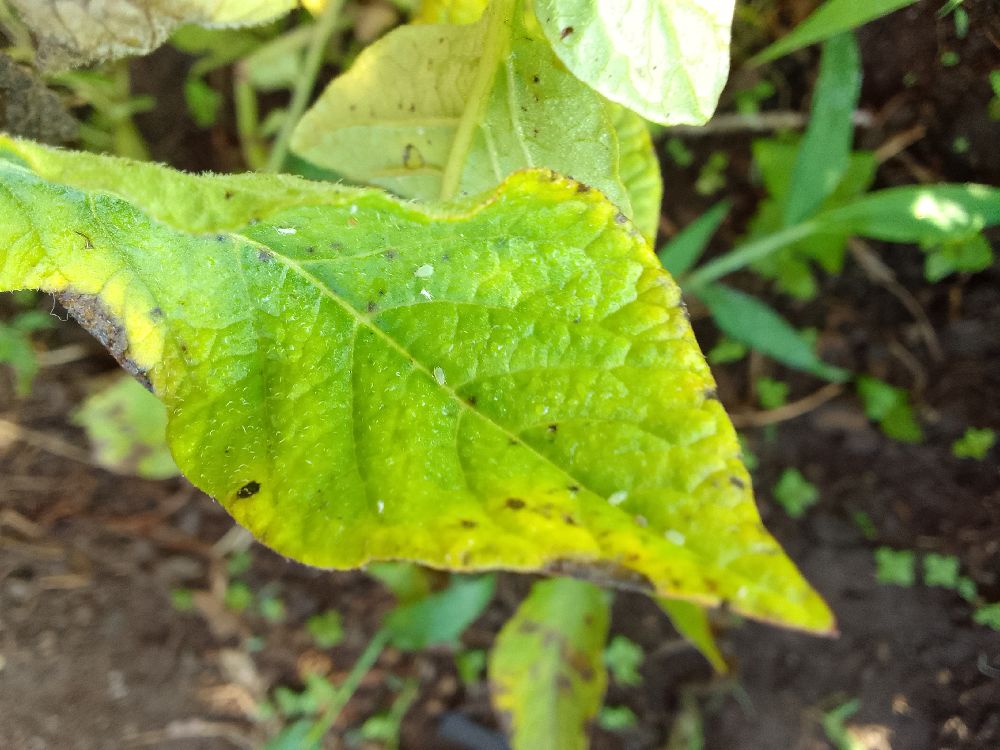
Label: Early blight